Brent Seabrook

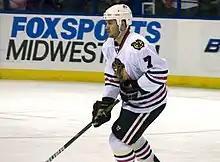
Seabrook with the Blackhawks on February 21, 2011, several days before he signed a five-year extension with the team

On February 27, 2011, the Blackhawks signed Seabrook to a five-year, $29 million contract extension.